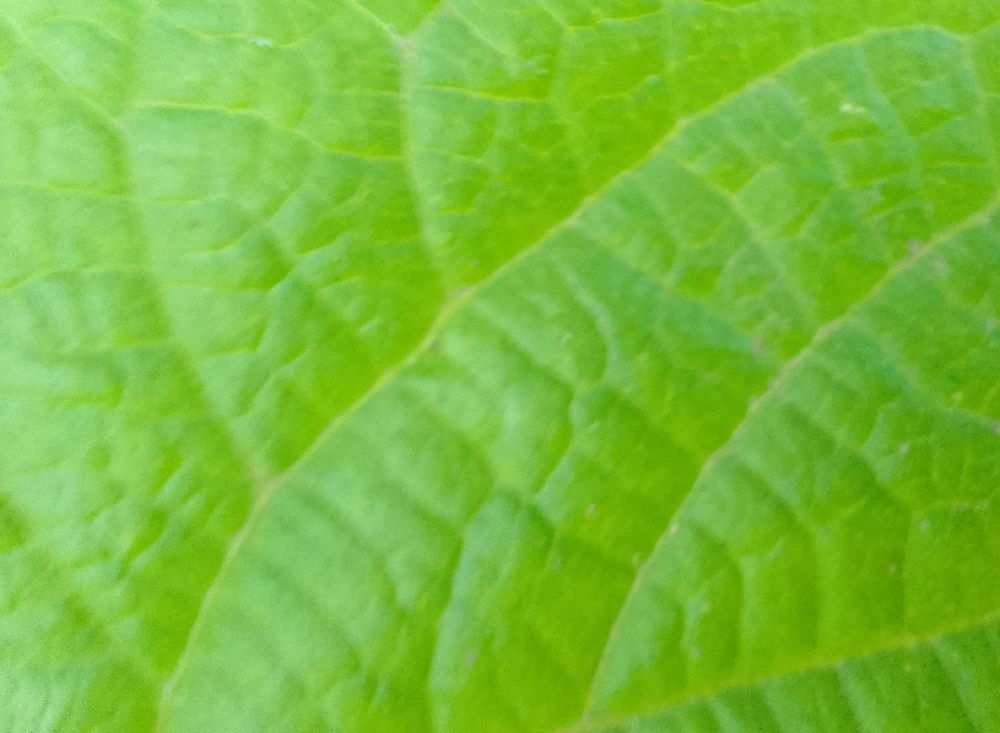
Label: healthy